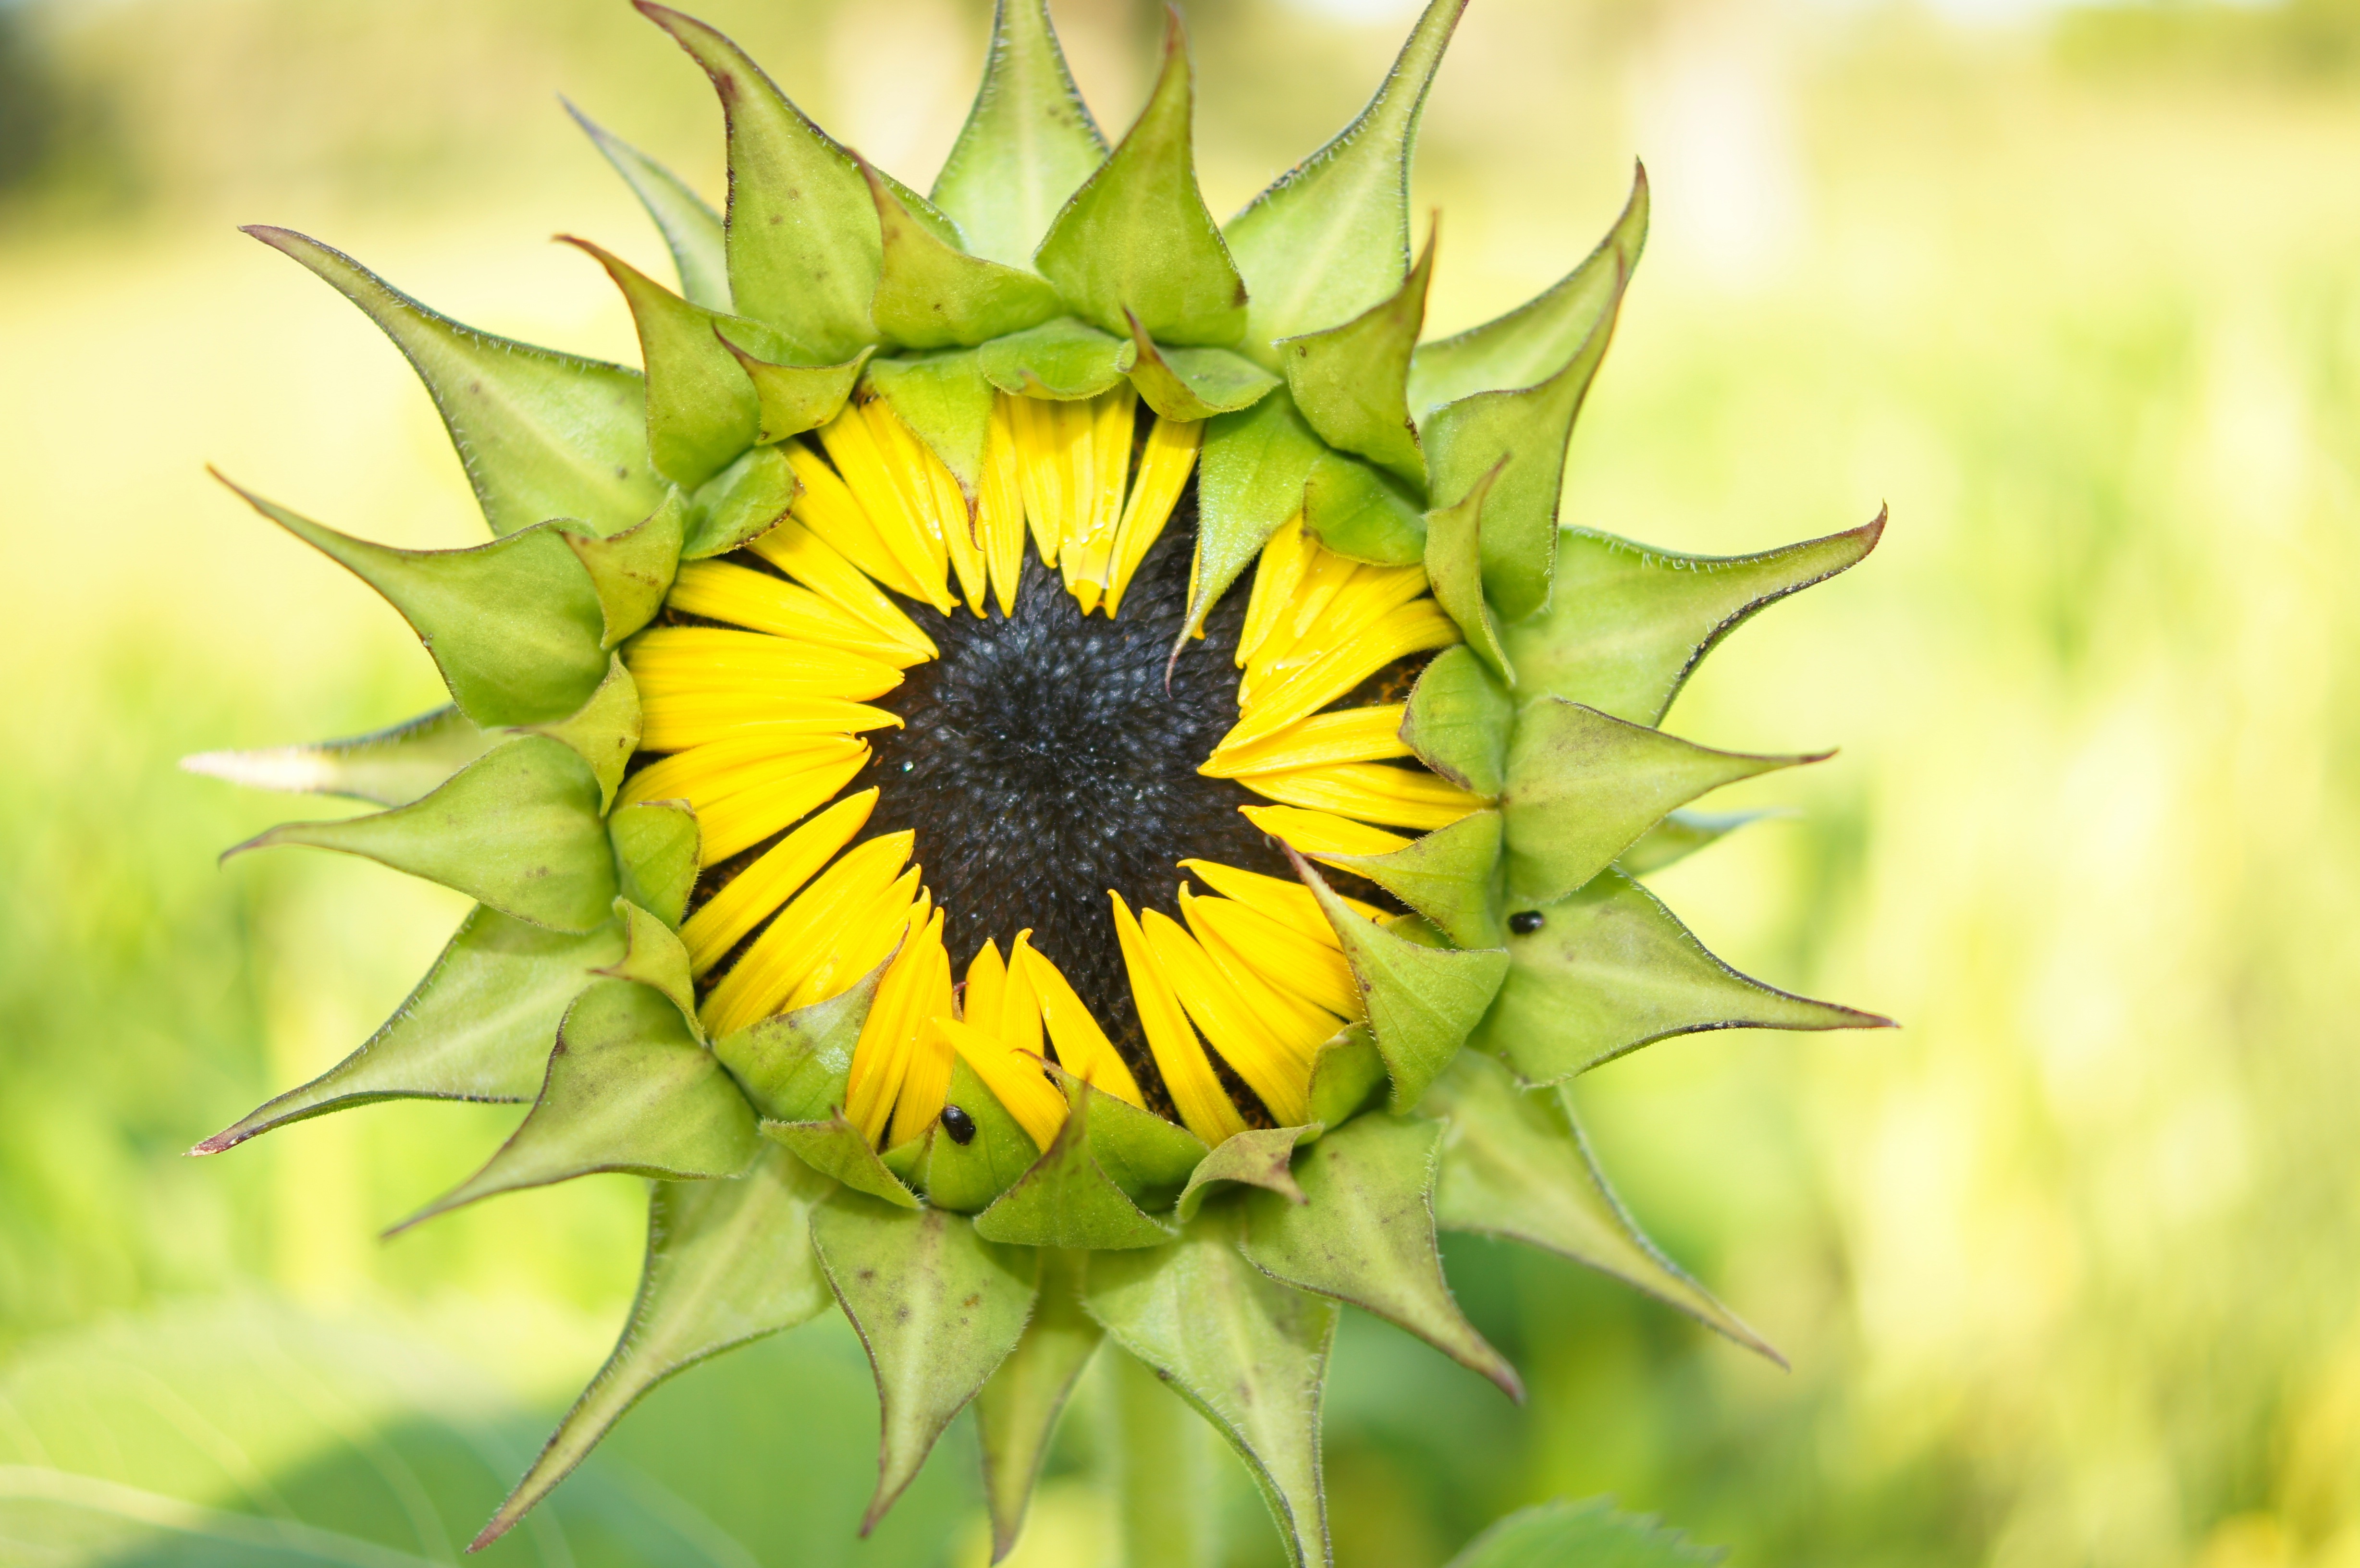
nature, outdoor, blossom, plant, field, flower, bloom, summer, floral, botany, yellow, flora, botanical, sunflower, wildflower, sunny, thistle, vibrant, macro photography, flowering plant, daisy family, asterales, sunflower seed, plant stem, land plant